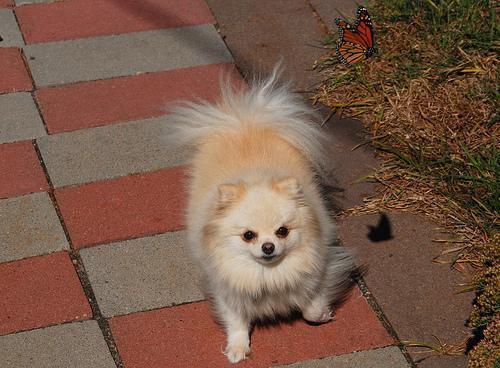
pomeranian